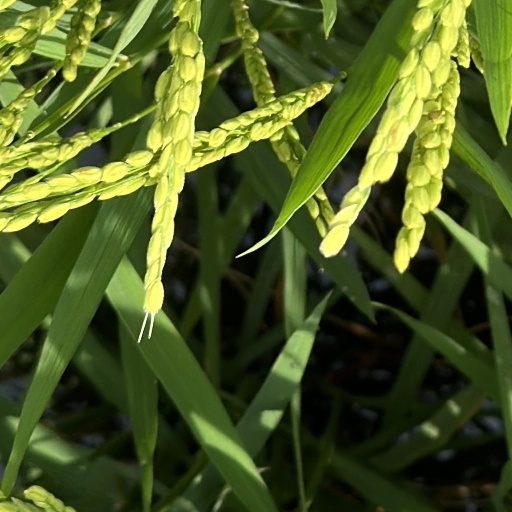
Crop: rice